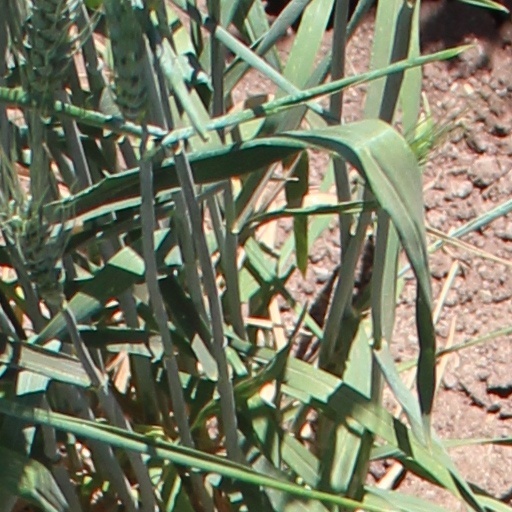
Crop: wheat